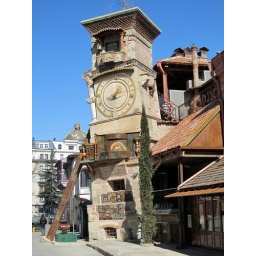
Crazy clock tower by Hangar Bar.  WTF. IT'S GEORGIA.